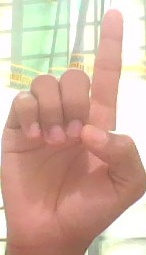
ASL sign: D